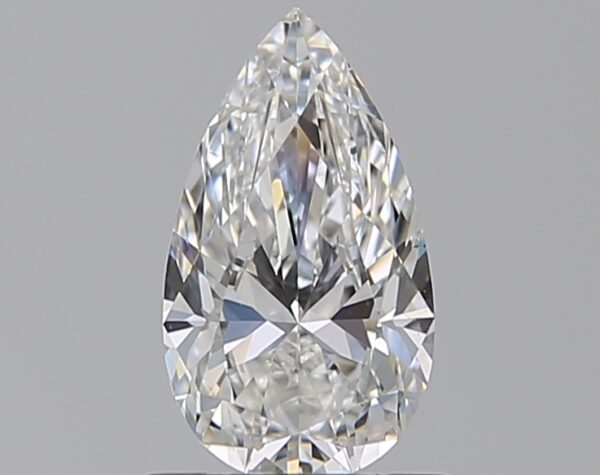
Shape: pear
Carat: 0.7
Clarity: VS2
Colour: F
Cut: EX
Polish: EX
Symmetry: EX
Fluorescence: F
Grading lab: GIA
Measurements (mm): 8.21 x 4.69 x 2.95